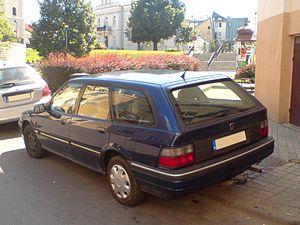
La Rover 400 est une gamme d'automobile familiale fabriquée par l'ancien constructeur anglais Rover de 1990 à 1999 dans l'Usine de Longbridge. Elle sera lancée en 1990 puis en 1995. Elles sont remplacées en 1999 par la Rover 45. Elle était produite en collaboration avec Honda car la première génération était produite sur la base de la Concerto et la seconde génération sur celle de la Domani.